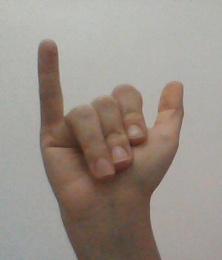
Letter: ya